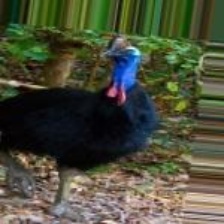
Species: CASSOWARY
Scientific name: CASUARIUS